2011 New Zealand general election

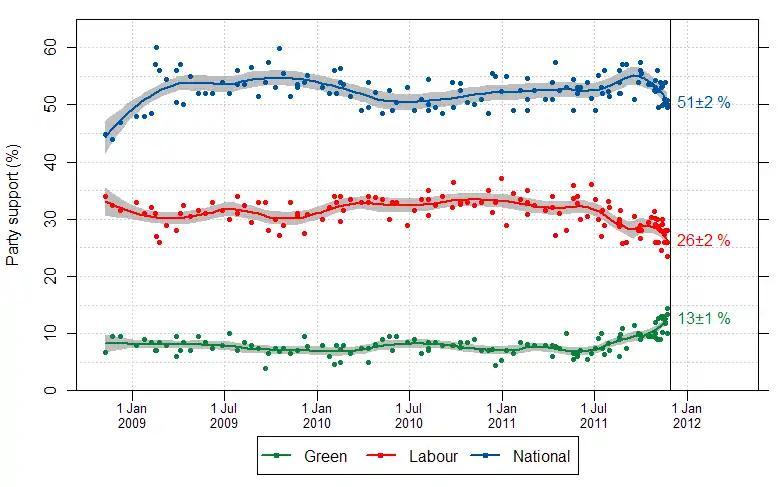
Graphical representation of poll results

The nature of the Mixed Member Proportional voting system, whereby the share of seats in Parliament a party gets is determined by its share of the nationwide party vote, means aside from normal polling bias and error, opinion polling in New Zealand is fairly accurate in predicting the outcome of an election compared with other countries.